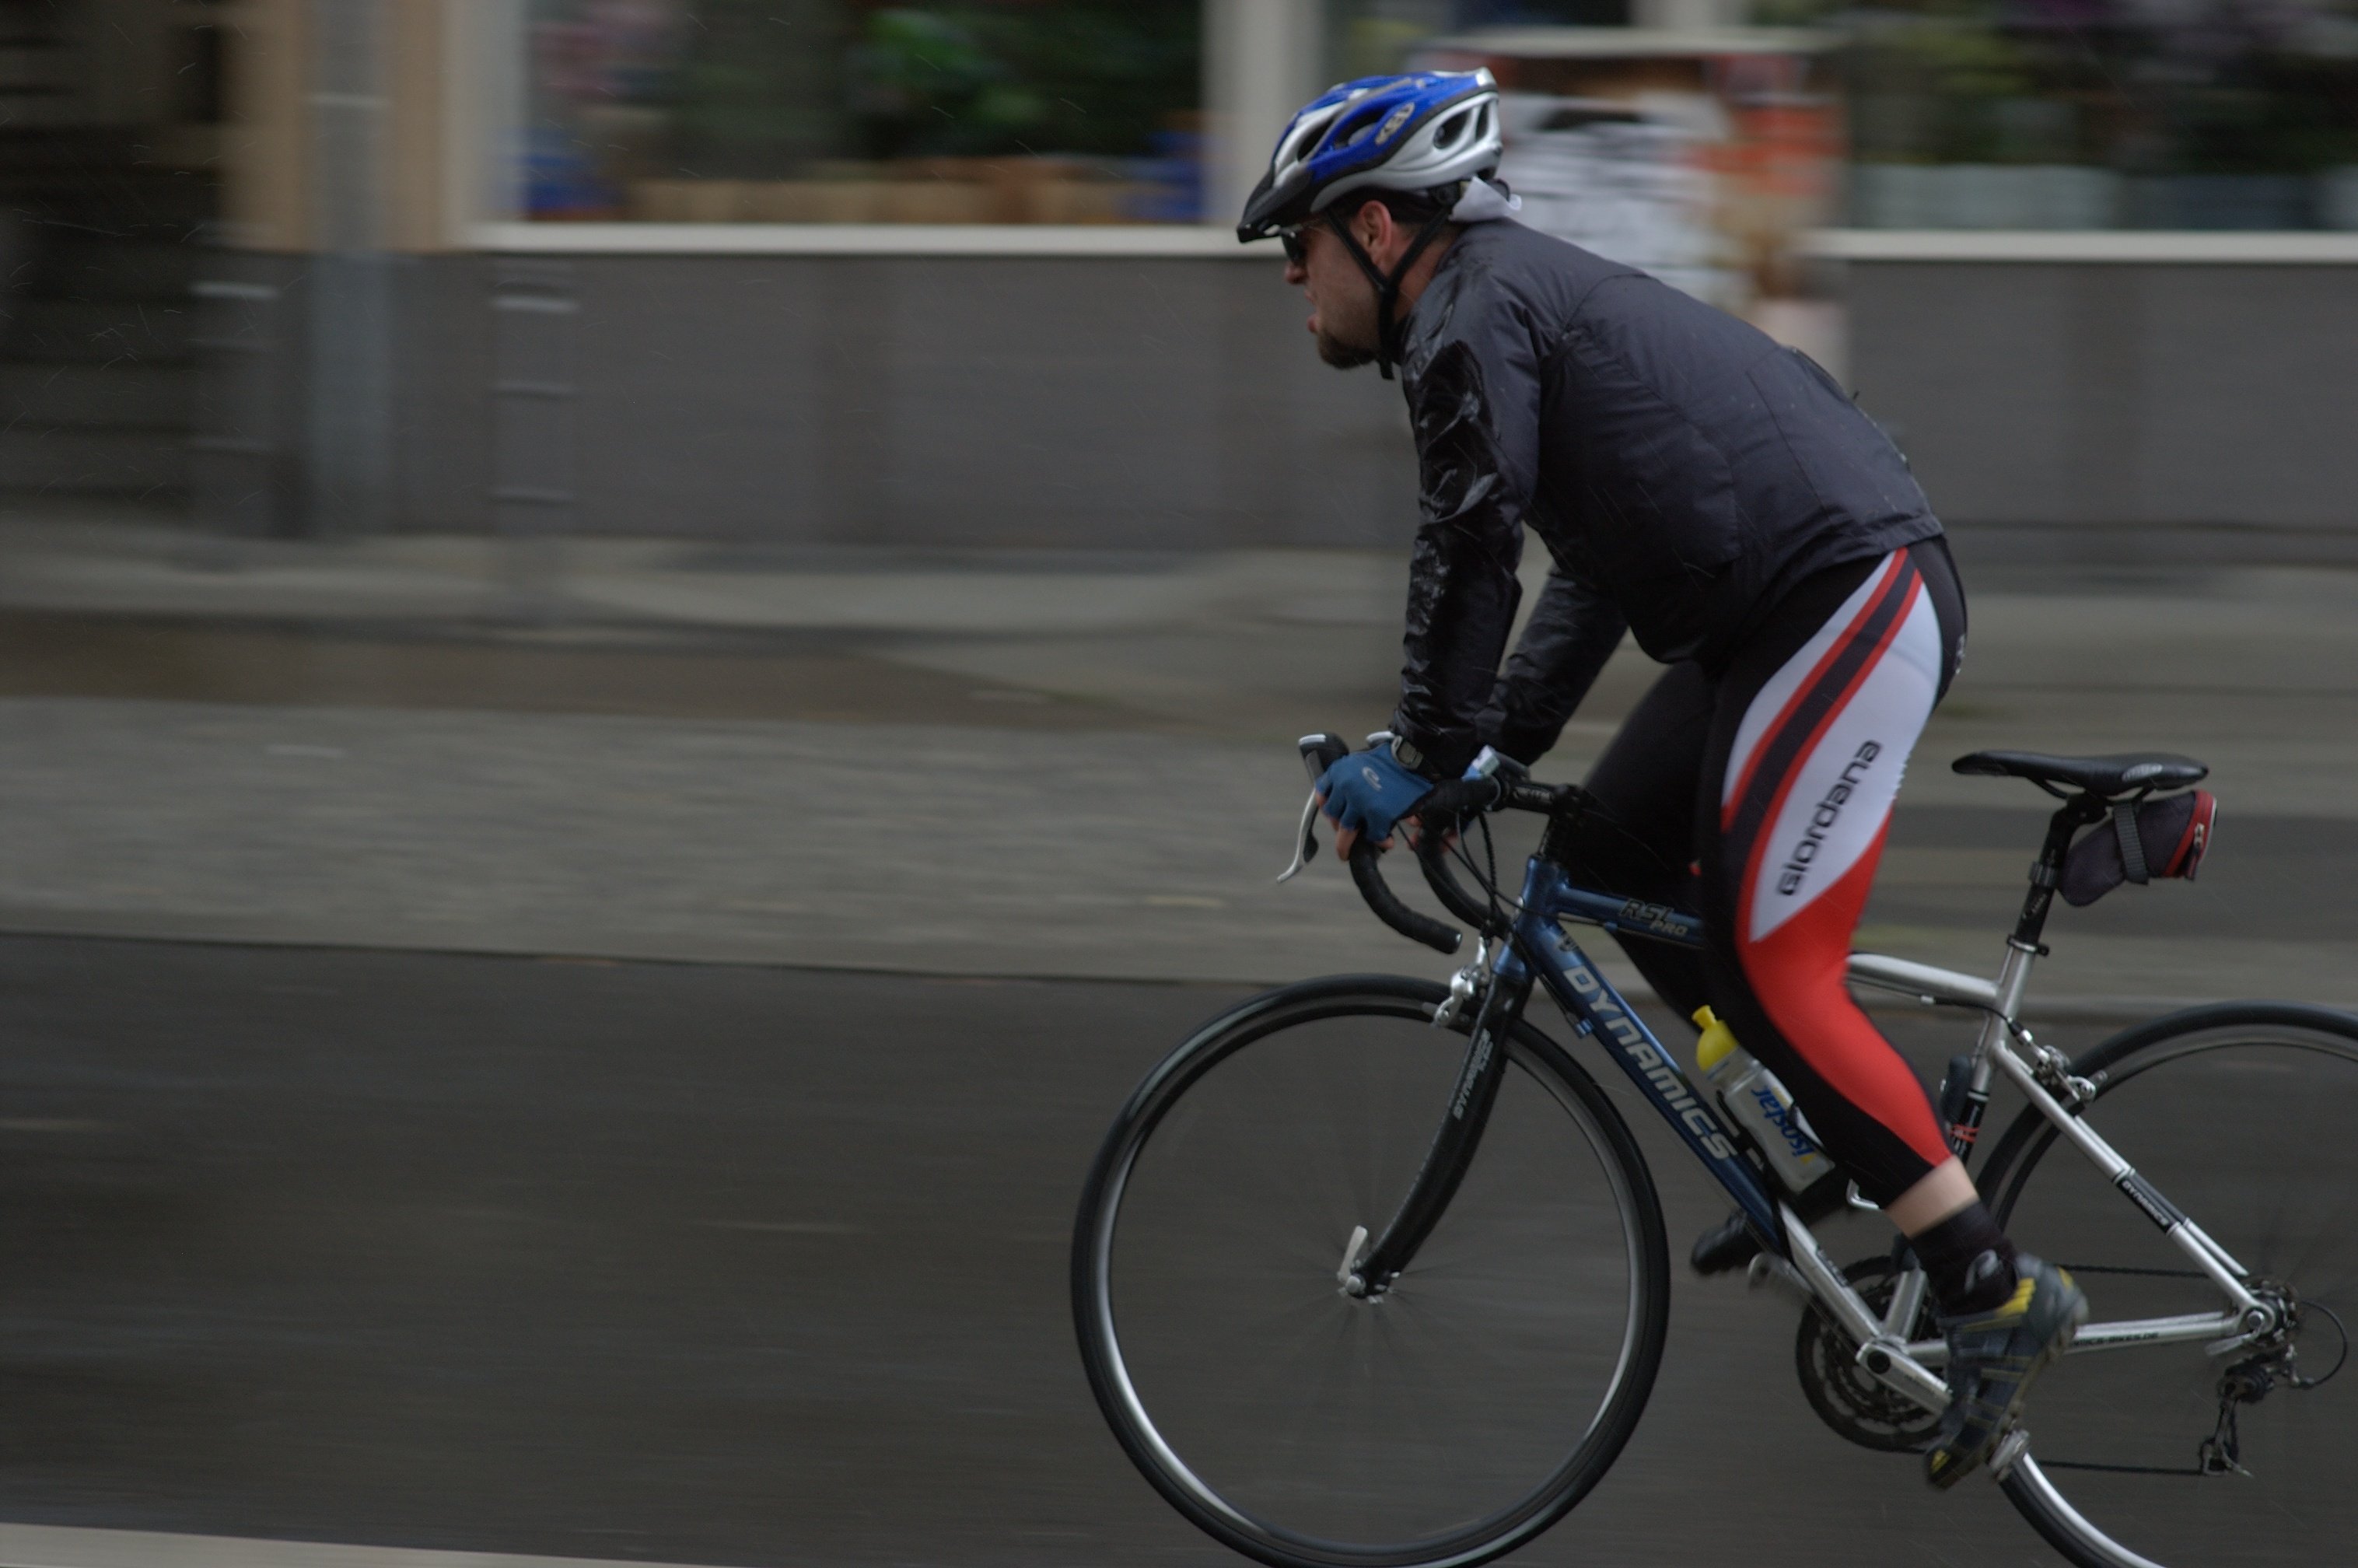
sport, bicycle, recreation, vehicle, sports equipment, mountain bike, cycling, race, sports, rawtherapee, germany, deutschland, berlin, walimex, samyang, pentax, 85mm, 2010, lenstagged, steffenzahn, k100d, justpentax, berlinmitte, iamflickr, velothon, 85mmf14, walimex85mm, walimexpro8514if, radsport, skodavelothonberlin, velothonberlin, road cycling, outdoor recreation, cycle sport, bicycle racing, road bicycle, endurance sports, racing bicycle, road bicycle racing, duathlon